Public image of Sarah Palin

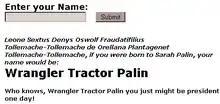
A putative Palinesque name is generated for Leone Sextus Tollemache.

A Comedy Central writer joked that "she's a pit bull who wears lipstick for some reason!" (in response to her statement at the 2008 Republican National Convention that the difference between a pit bull and a hockey mom was lipstick). In addition, David Harrington's "Sarah Palin Baby Name Generator" generates hunting, industrial, hockey-related, and other idiosyncratic personal names from names that are supplied to it.